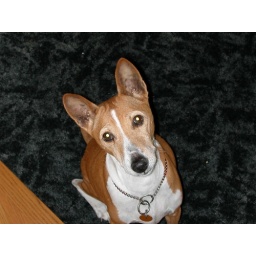
Our female red and white Basenji. &amp;quot;The Old Gal&amp;quot; is in doggy heaven now